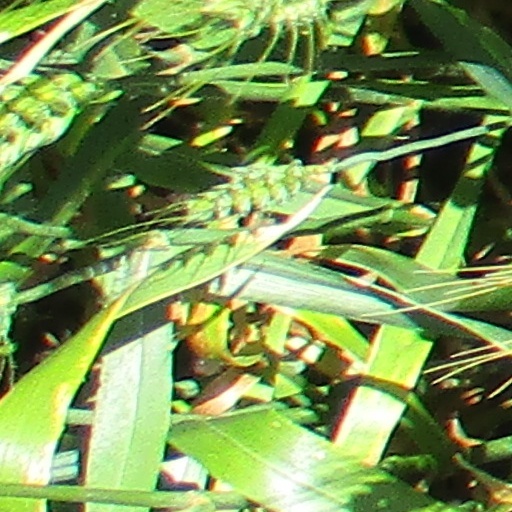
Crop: wheat